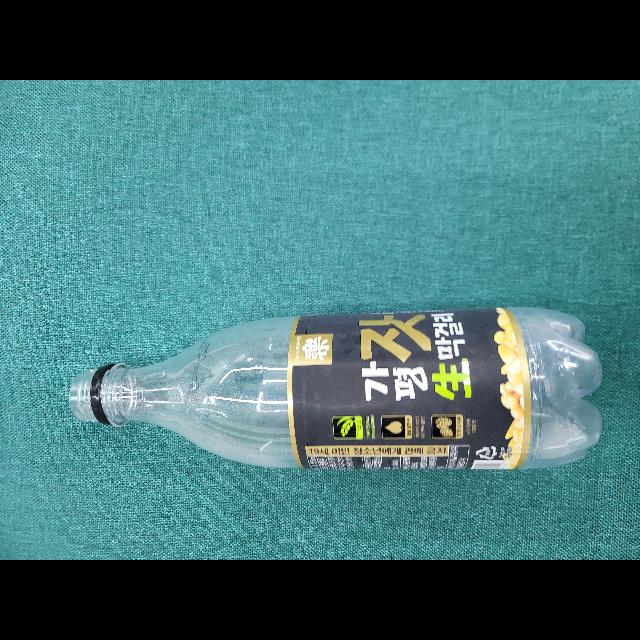
Label: bottles